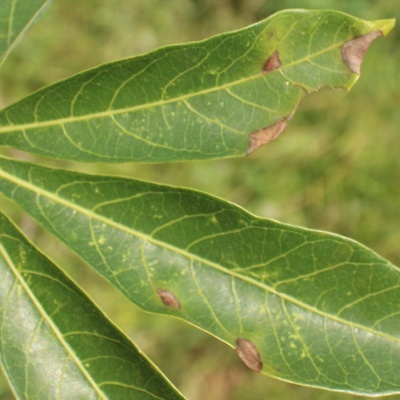
Crop: Cassava
Condition: bacterial blight